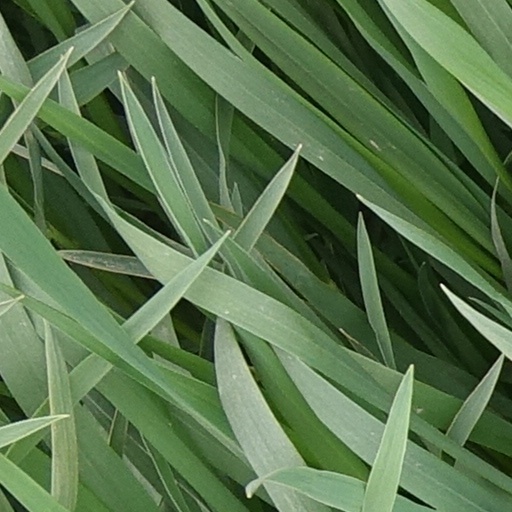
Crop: wheat